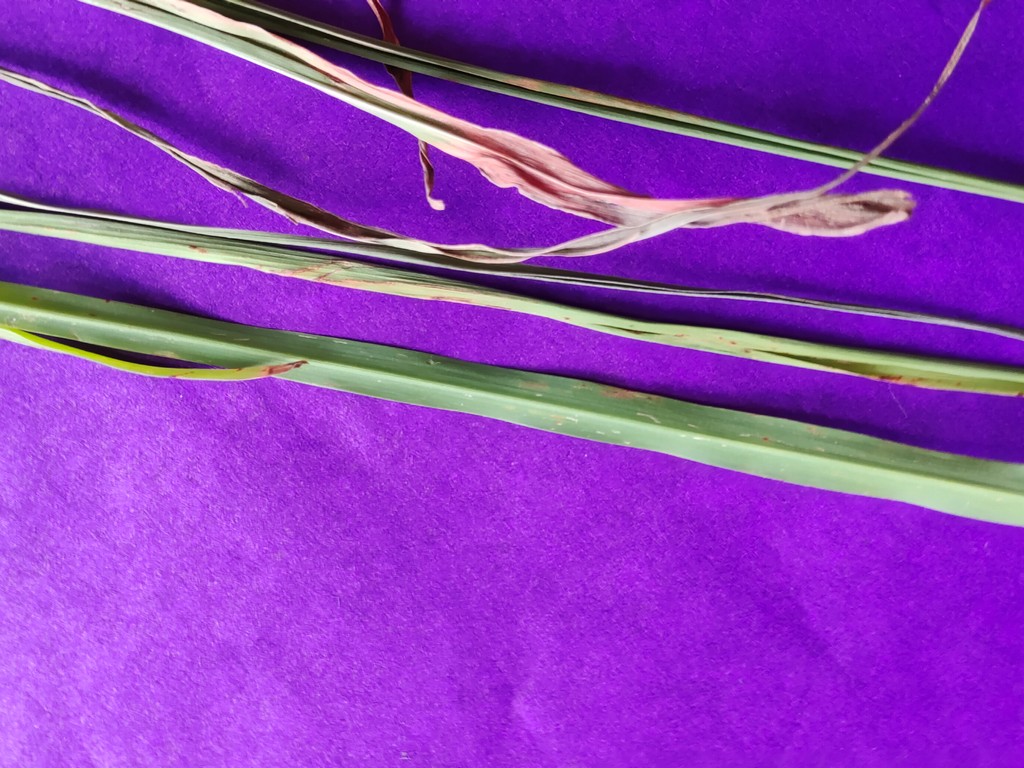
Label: Unhealthy